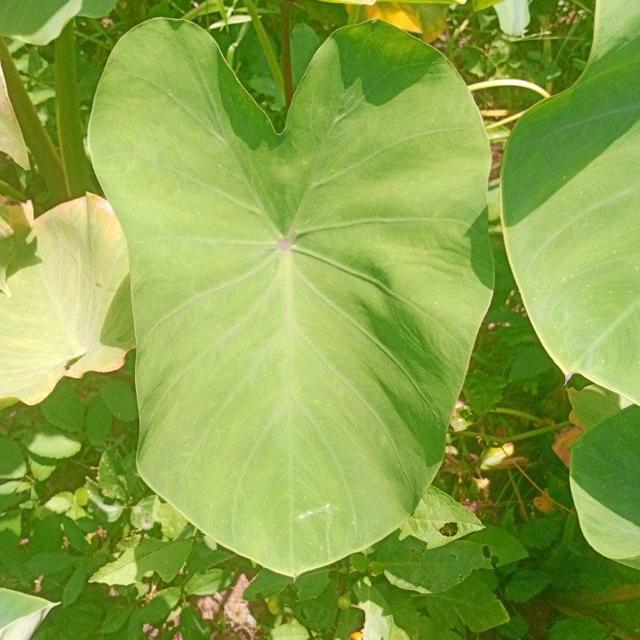
Label: Healthy